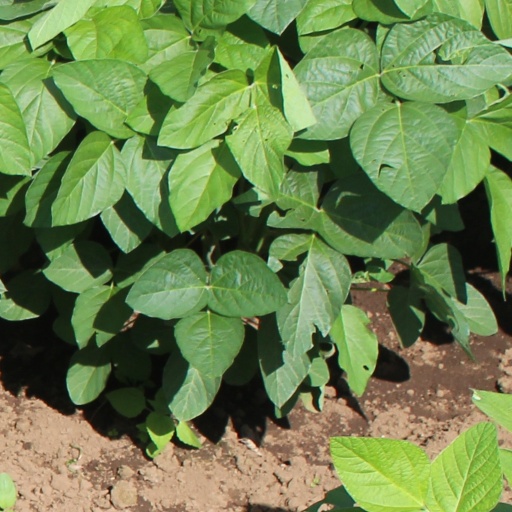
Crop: soybean